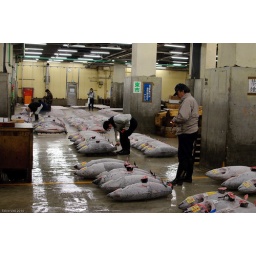
Tsukiji fish market in Tokyo. Tuna auction.